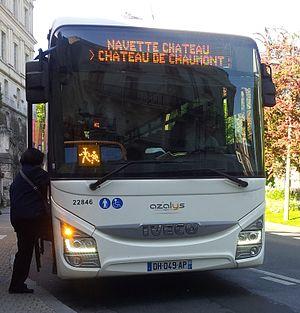
Navette Iveco Bus Crossway N°22846 du réseau Azalys en arrêt au Château de Blois et à destination du Château de Chaumont/Loire
Azalys est le nom commercial du réseau de transport public de la Communauté d'agglomération de Blois, dans le département français de Loir-et-Cher. L'exploitation du réseau a été déléguée à Keolis Blois par Agglopolys.
Un autocar scolaire est un autocar destiné pour le transport scolaire d'élèves. Le véhicule lui-même n'est pas différent d'un autocar habituel, mais le service de fonctionnement l'est : il est consacré au ramassage des élèves d'un ou plusieurs établissements scolaires, en zones rurales, péri-urbaines ou urbaines.